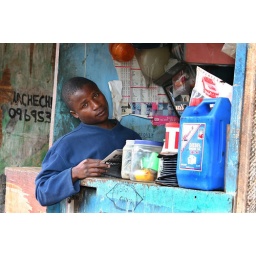
boy in market